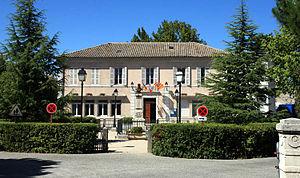
Le Thor est une commune française située dans le département de Vaucluse, en région Provence-Alpes-Côte d'Azur.